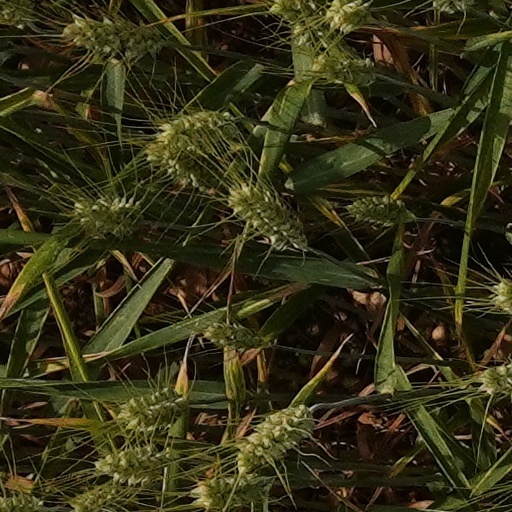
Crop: wheat